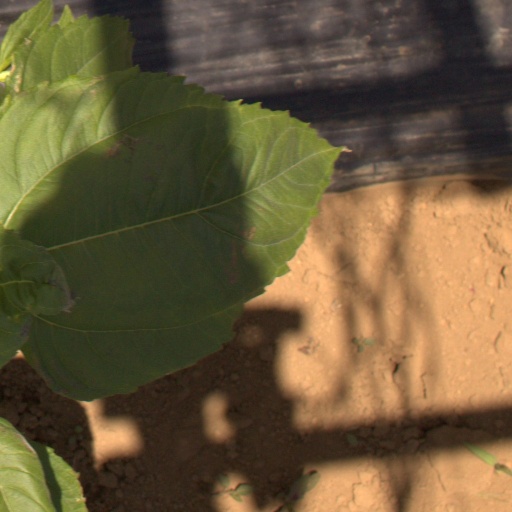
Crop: Jerusalem artichoke